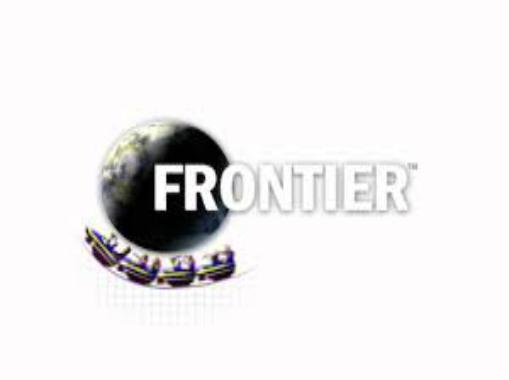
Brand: frontier developments
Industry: Leisure